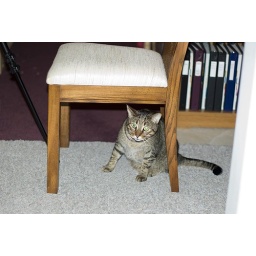
The sometimes naughty boy cat of my sister in my parents basement at Christmas.